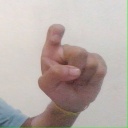
अक्षर: इ